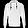
Label: Pullover